Orcein

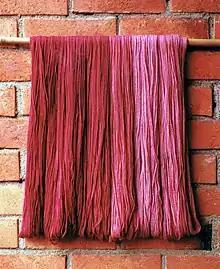
White wool yarn dyed with "orchella weeds", using traditional plant dye methods.

Orcein, also called archil, orchil, lacmus and C.I. Natural Red 28, is any dye extracted from several species of lichen, commonly known as "orchella weeds", found in various parts of the world. A major source is the archil lichen, "Roccella tinctoria". Orcinol is extracted from such lichens. It is then converted to orcein by ammonia and air. In traditional dye-making methods, urine was used as the ammonia source. If the conversion is carried out in the presence of potassium carbonate, calcium hydroxide, and calcium sulfate (in the form of potash, lime, and gypsum in traditional dye-making methods), the result is litmus, a more complex molecule. The manufacture was described by Cocq in 1812 and in the UK in 1874. Edmund Roberts noted orchilla as a principal export of the Cape Verde islands, superior to the same kind of "moss" found in Italy or the Canary Islands, that in 1832 was yielding an annual revenue of $200,000. Commercial archil is either a powder (called cudbear) or a paste. It is red in acidic pH and blue in alkaline pH.